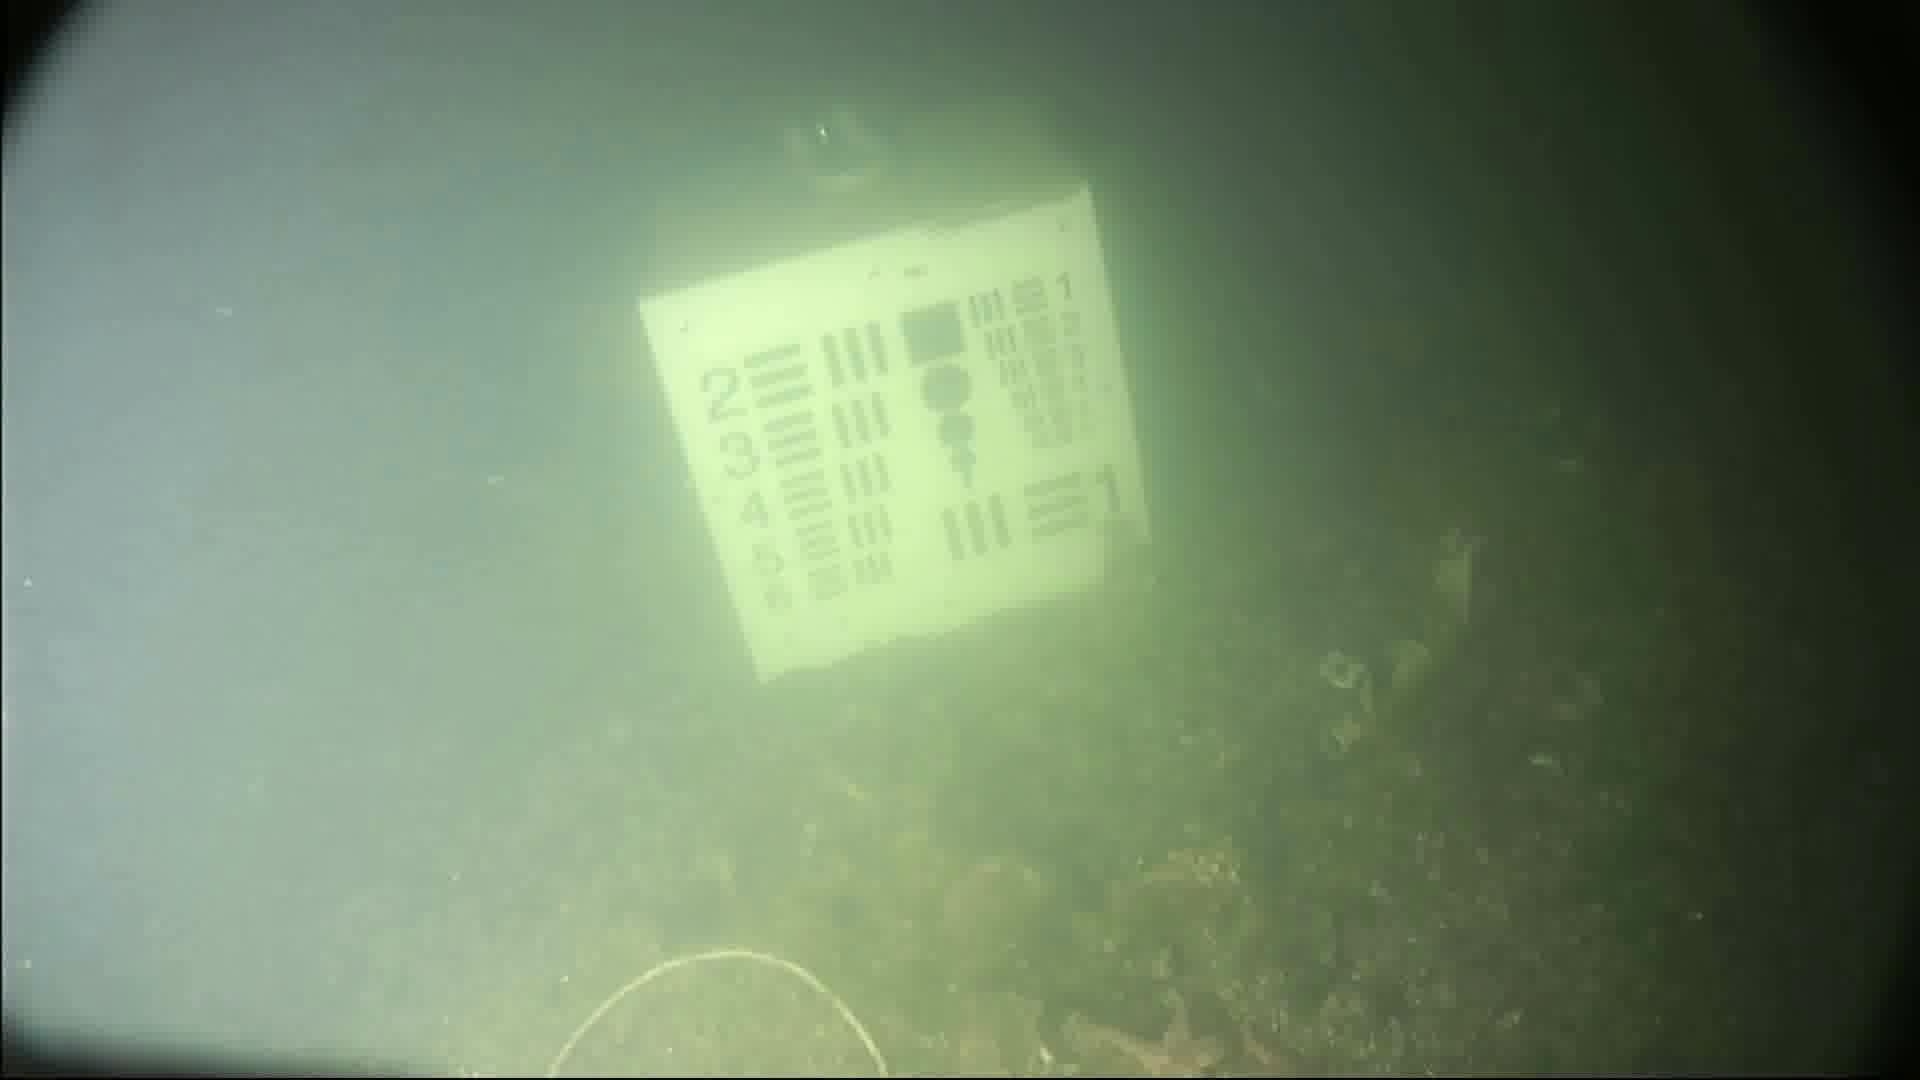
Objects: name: starfish